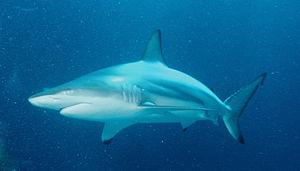
Le requin bordé est une espèce de requin de la famille des Carcharhinidae. Il est commun dans les eaux côtières tropicales et subtropicales du monde entier, y compris les eaux saumâtres. Les analyses génétiques ont révélé des différences importantes au sein de cette espèce, avec les populations de l'ouest de l'océan Atlantique isolées et distinctes de celles du reste du monde. Il a un corps épais, fusiforme avec un museau pointu, de longues fentes branchiales et pas de crête entre les nageoires dorsales. La plupart des individus ont des pointes ou des bords noirs sur les nageoires pectorales, dorsales, pelviennes et la nageoire caudale. Il atteint une longueur maximale de 2,8 m.
Carcharhinus tilstoni est une espèce de requin de la famille des Carcharhinidae, endémique du nord et de l'est de l'Australie. Privilégiant les parties moyennes et supérieures de la colonne d'eau, on le trouve dans la zone intertidale jusqu'à une profondeur de 50 m. Du point de vue de l'apparence, cette espèce est pratiquement identique au Requin bordé, plus courant, et duquel on peut le distinguer de manière fiable par son nombre de vertèbres et par des marqueurs génétiques. Atteignant généralement 1,5 à 1,8 m de long, c'est un requin assez trapu de couleur bronze avec un long museau et des nageoires aux extrémités noires.